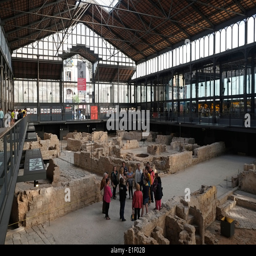
a city a former public